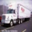
Label: truck